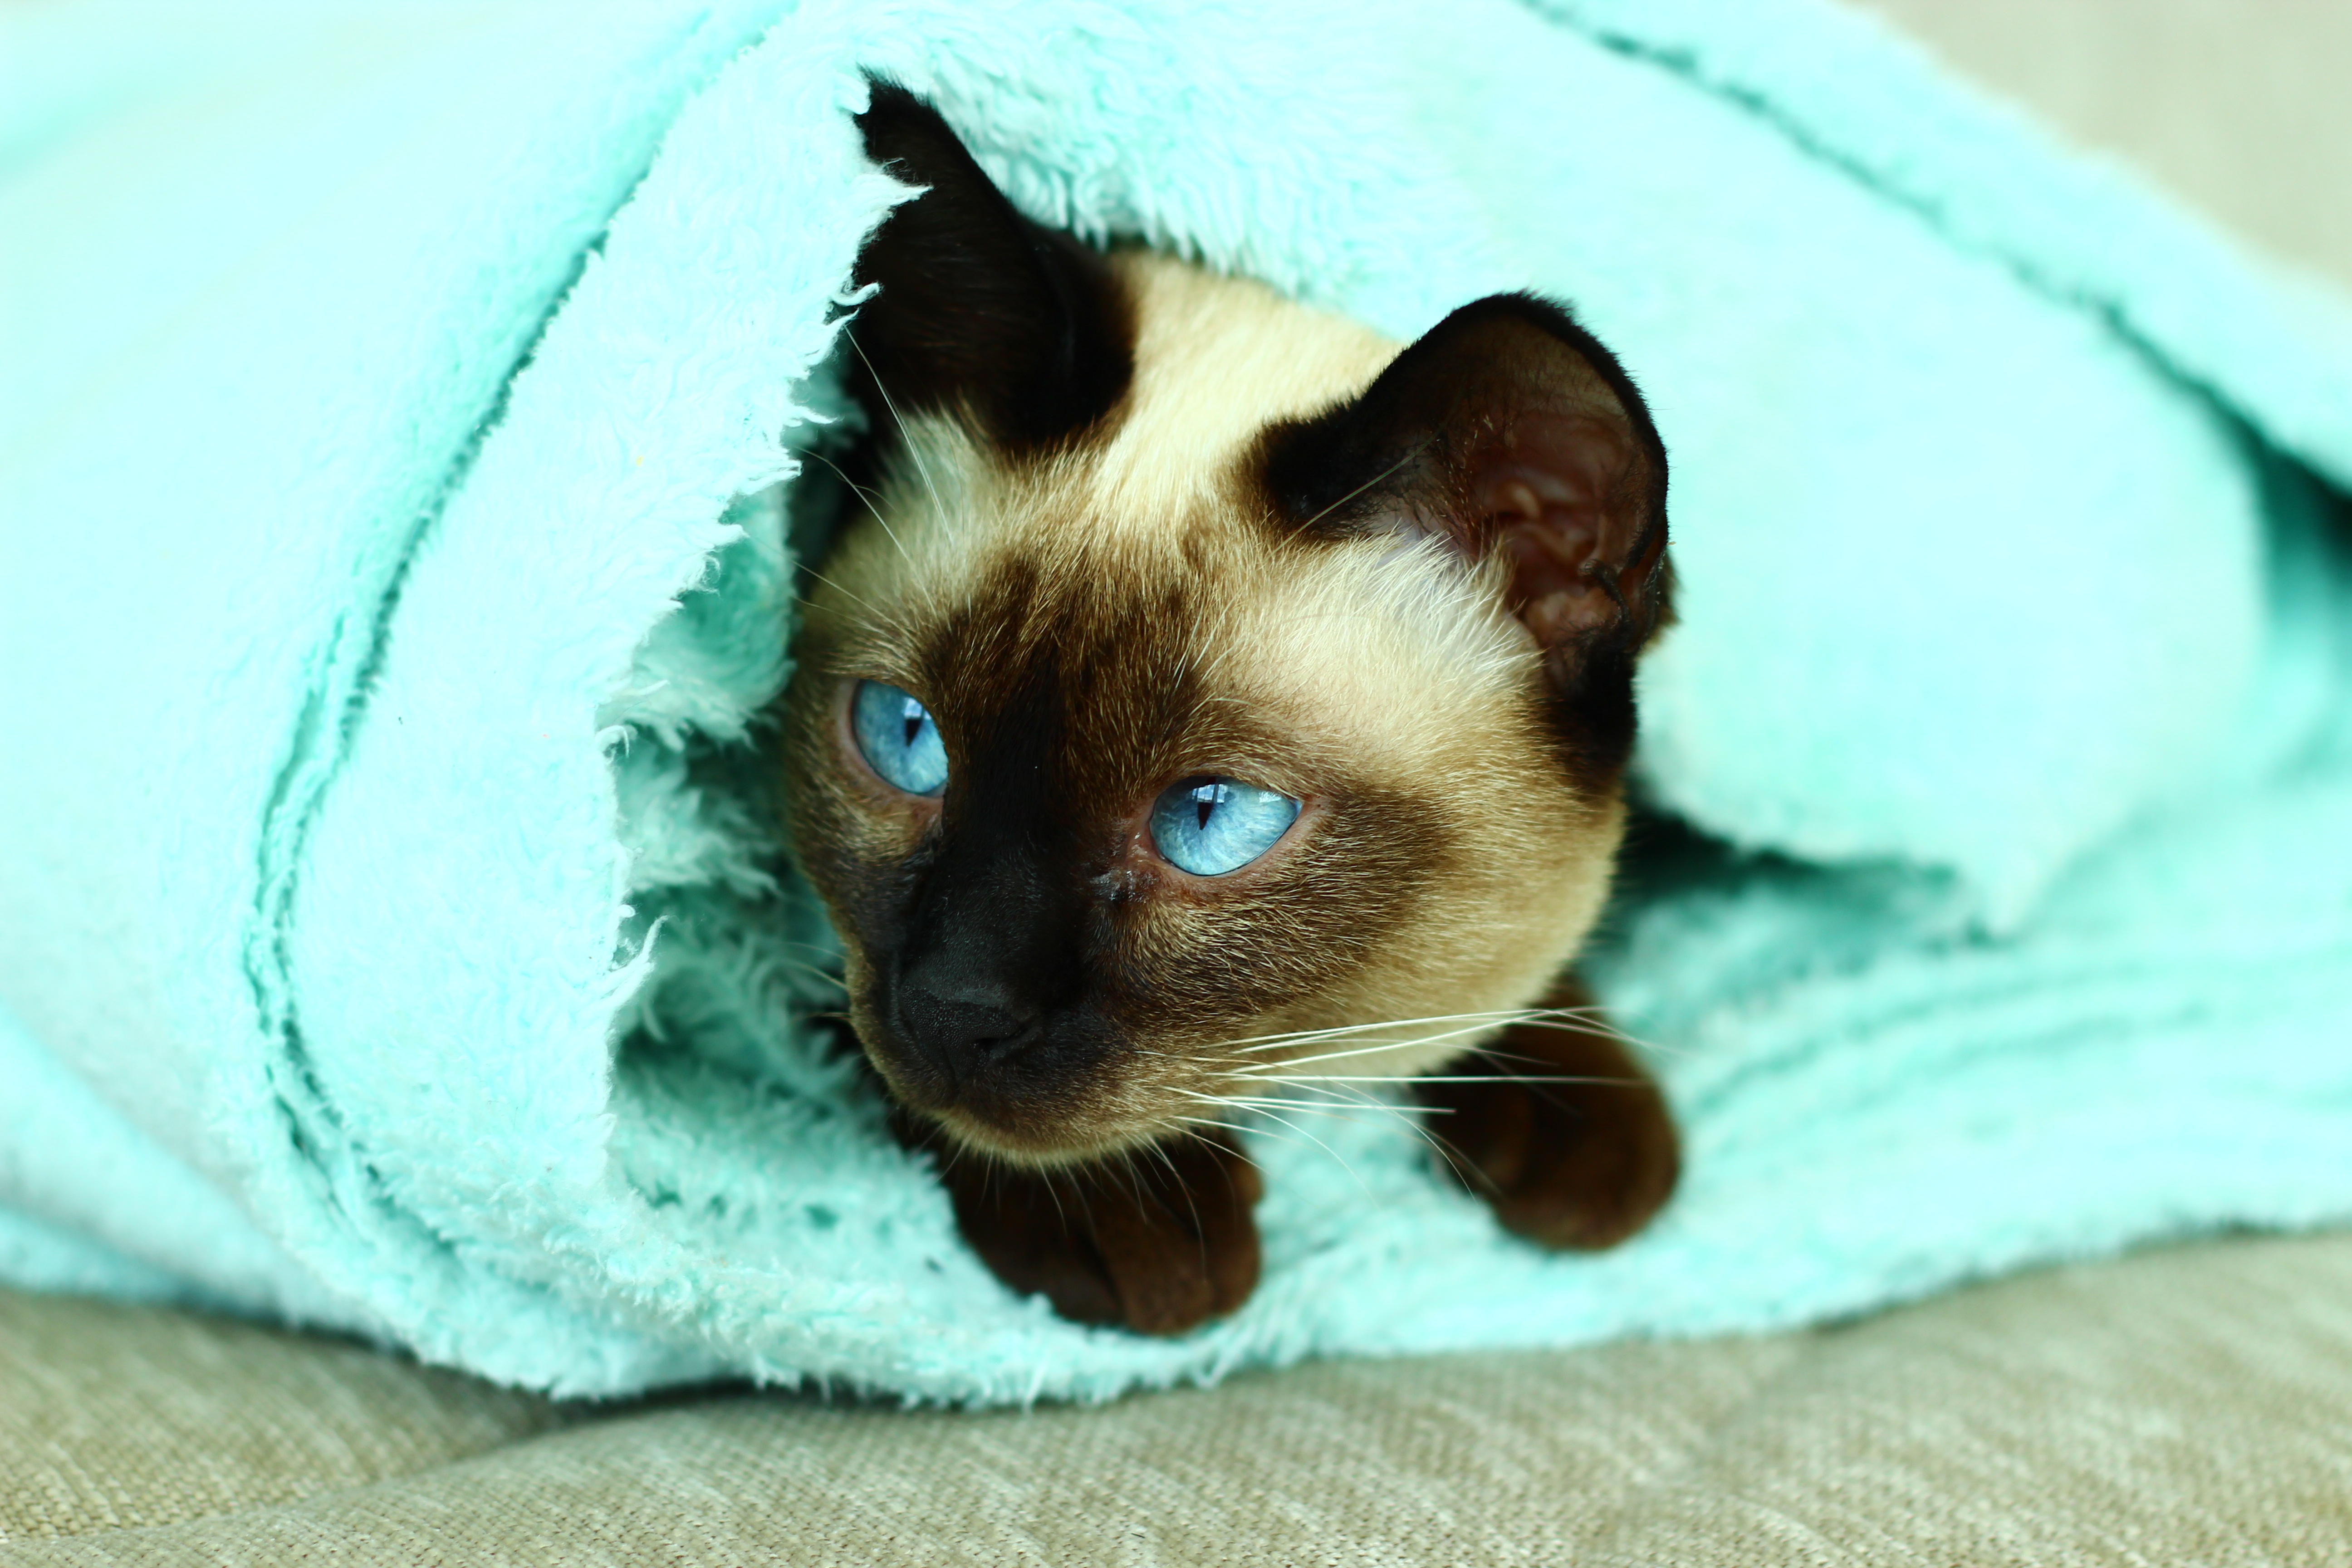
kitten, cat, mammal, blue, whiskers, turquoise, overview, vertebrate, siamese, siamese cats, small to medium sized cats, cat like mammal, carnivoran, birman